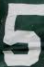
Number: 5